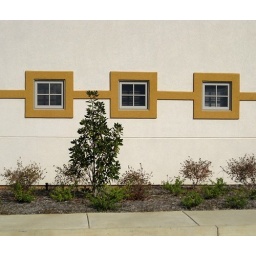
Wooden windows in concrete wall - Buffalo's Southwest Cafe-cropped